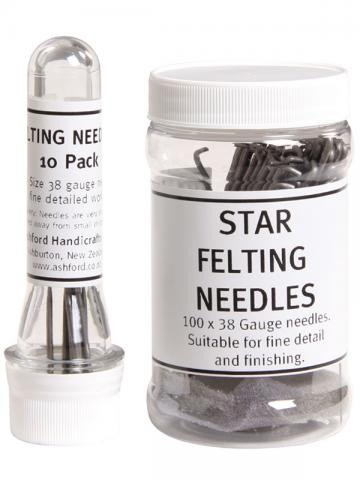
Aiguilles de feutrage étoile
Le feutrage à l'aiguille est une méthode simple et rapide sans eau et savon. Jauge: 38 - Étoile Disponible en paquets de 10 ( FNSTAR) et 100 ( FNSTAR100) Veuillez noter que tout produit Ashford vendu sur ce site Web n’est pas disponible aux clients qui résident à l’extérieur du Canada.
Brand: Ashford
Category: Arts & Entertainment > Hobbies & Creative Arts > Arts & Crafts > Art & Crafting Tools > Textile Craft Machines > Felting Needles & Machines